Shenzhen Bay Park

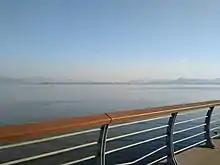
View of Shenzhen Bay from the park

This two parts are divided into more than 10 different theme areas, including Zhongwan Yuehai Plaza, Haiyun Garden, egret hillside, Beiwanlu harbour, Xiaosha Hill, Universiade Torch Tower, Liuhua hill, Crescent Valley, Sunrise Theater, Tidal Wetland, Wedding Plaza, Sea Viewing Pier, Sea Breeze Sports square and so on. Among them, the Universiade Torch Tower is 26 meters high and became a new city landmark after Shenzhen hosted the 2011 Summer Universiade.